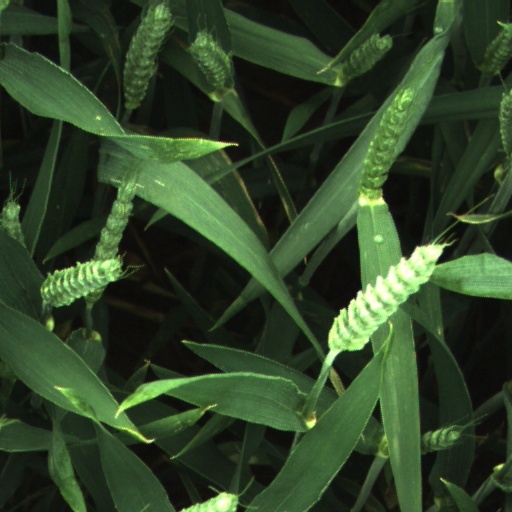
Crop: wheat